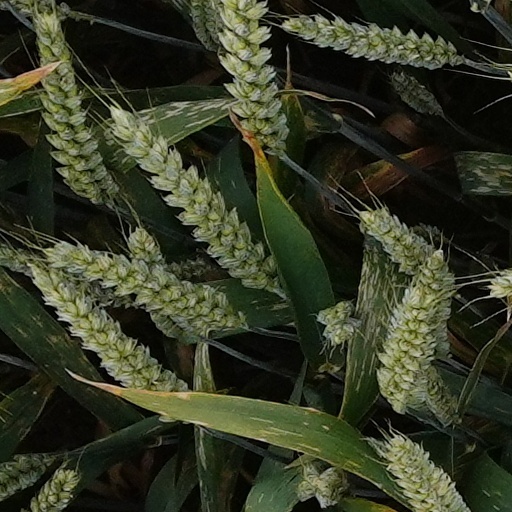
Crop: wheat